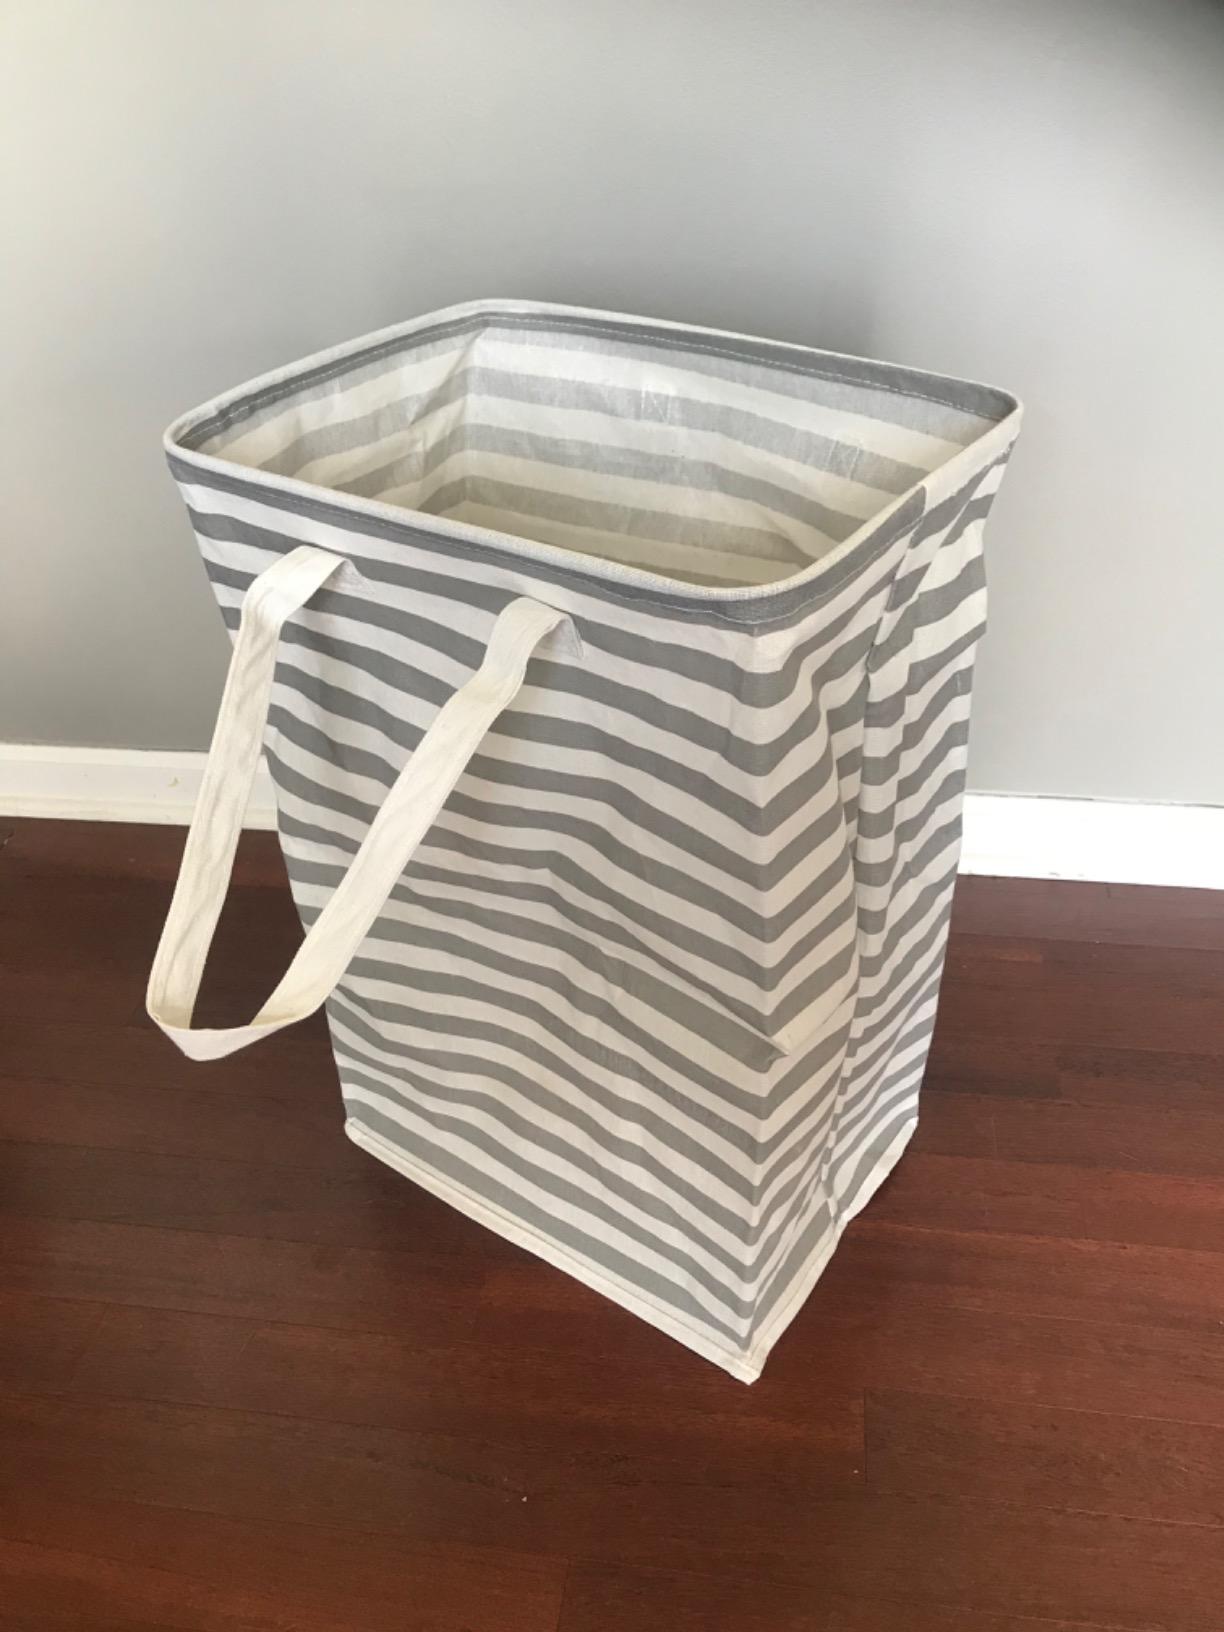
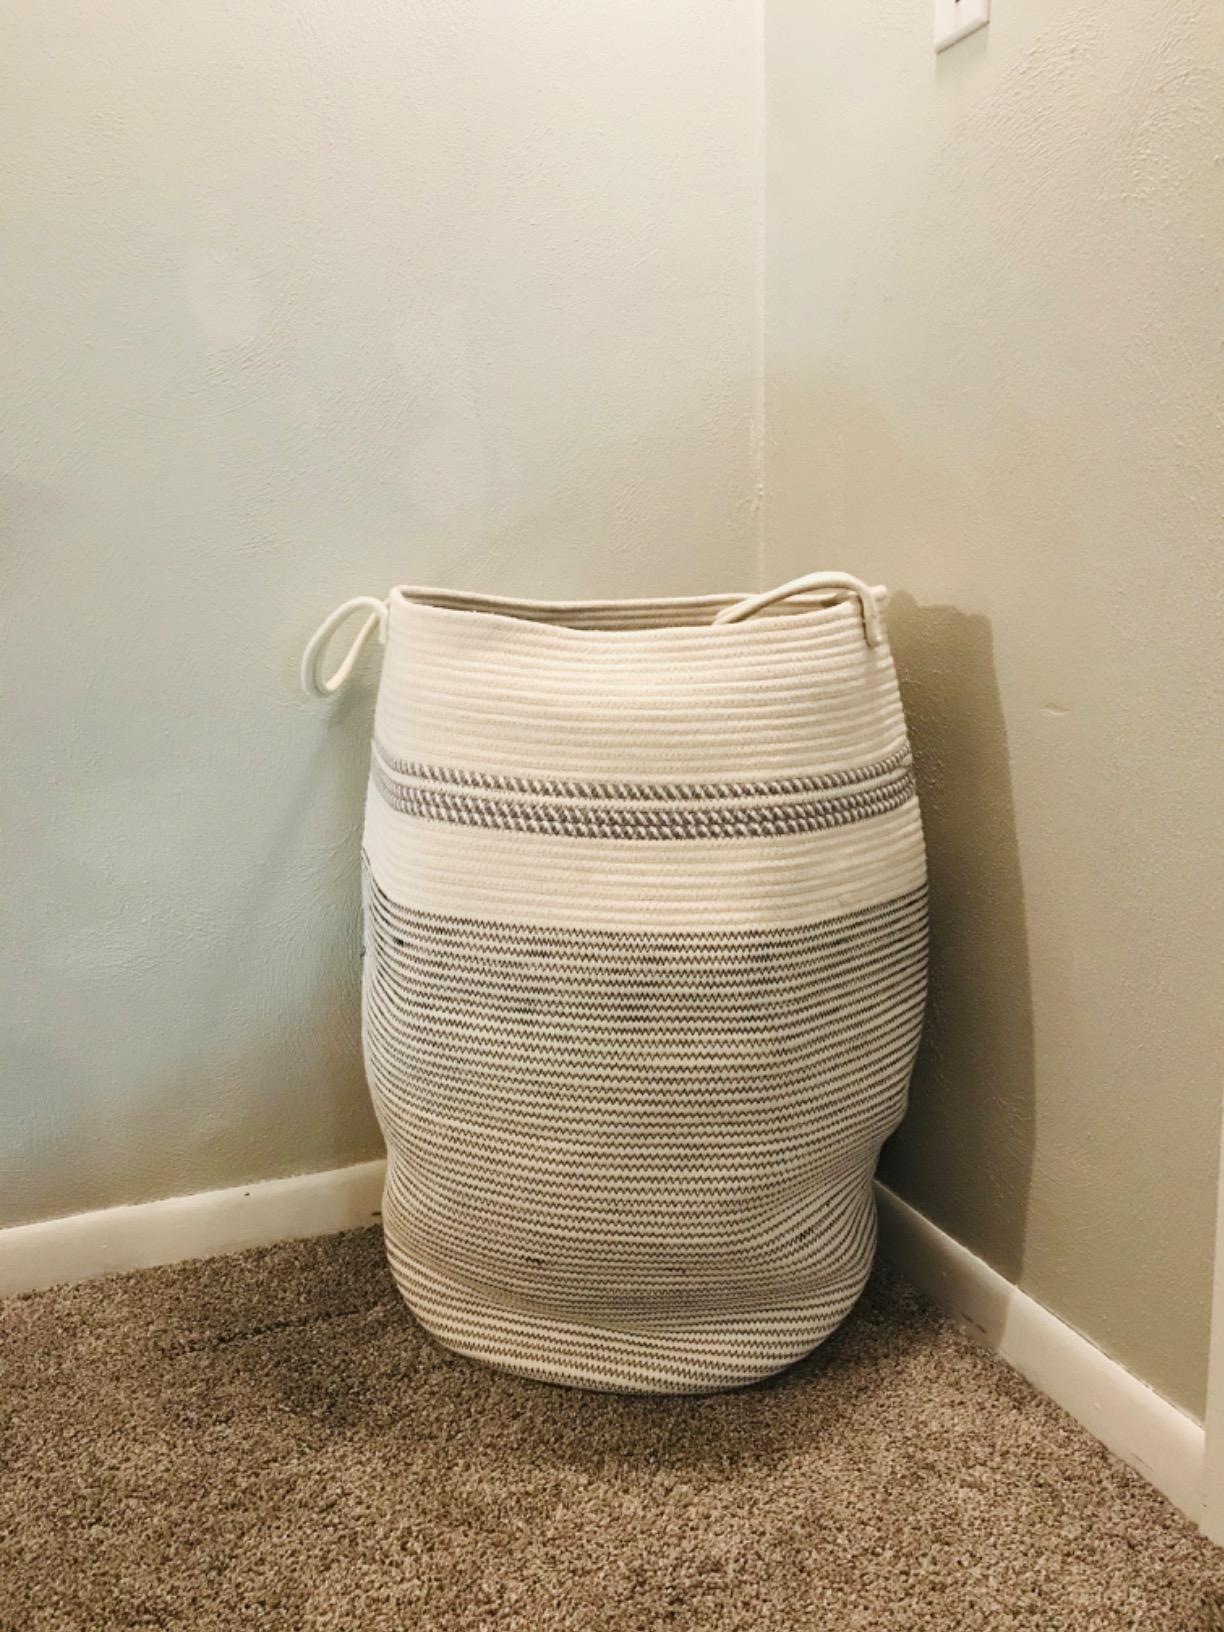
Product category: items_hamper
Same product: no